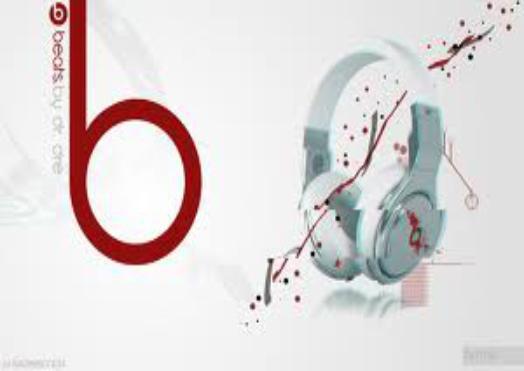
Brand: BEATS BY DRE
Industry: Electronic